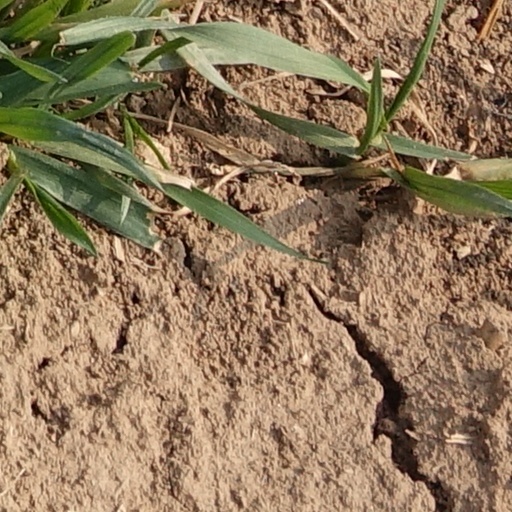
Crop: wheat